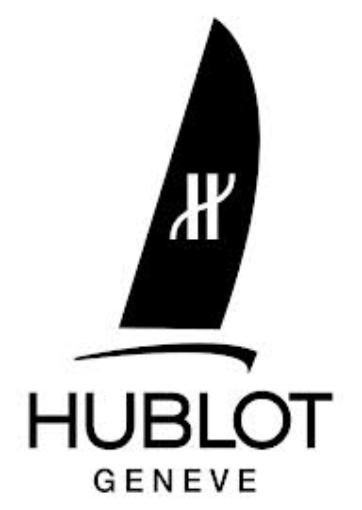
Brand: Hublot
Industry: Electronic